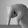
ASL letter: Q